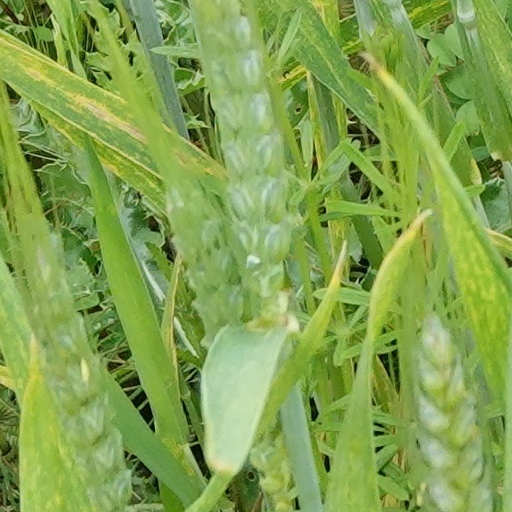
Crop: wheat